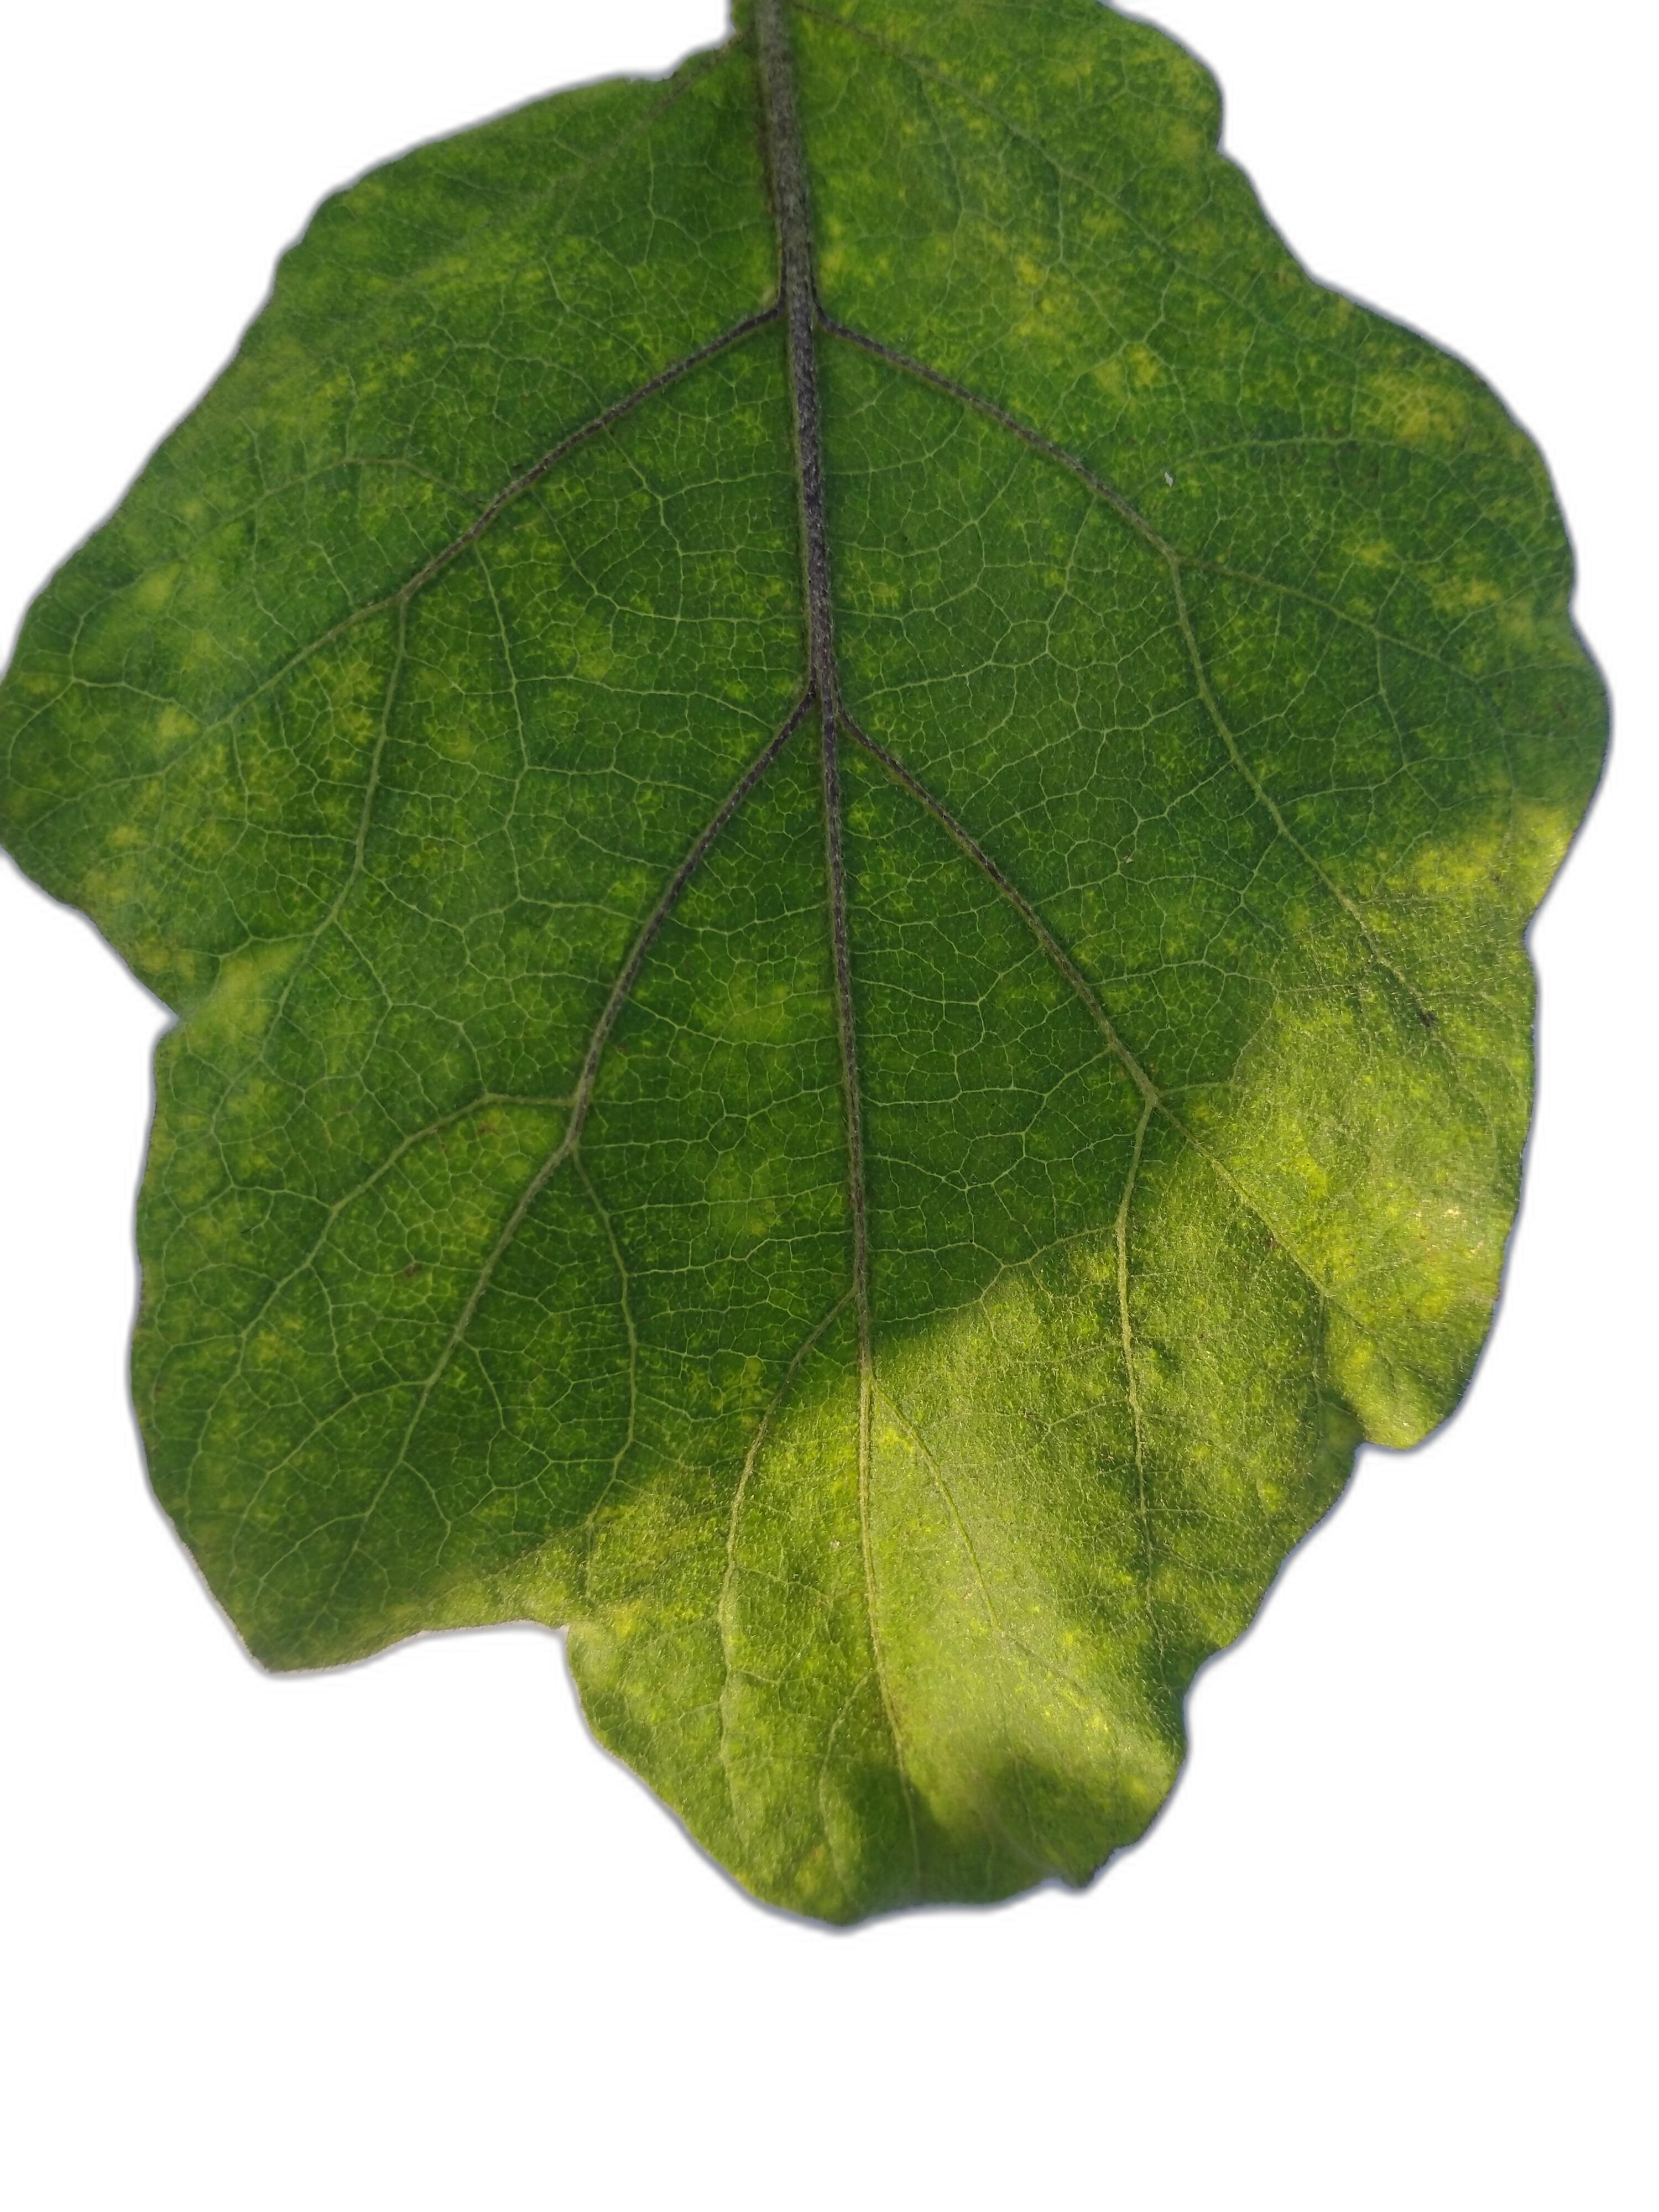
Label: Mosaic Virus Disease